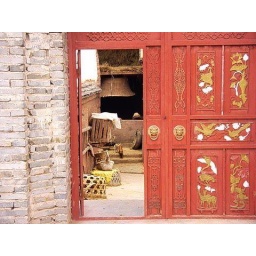
small pig in the house (on the steps)